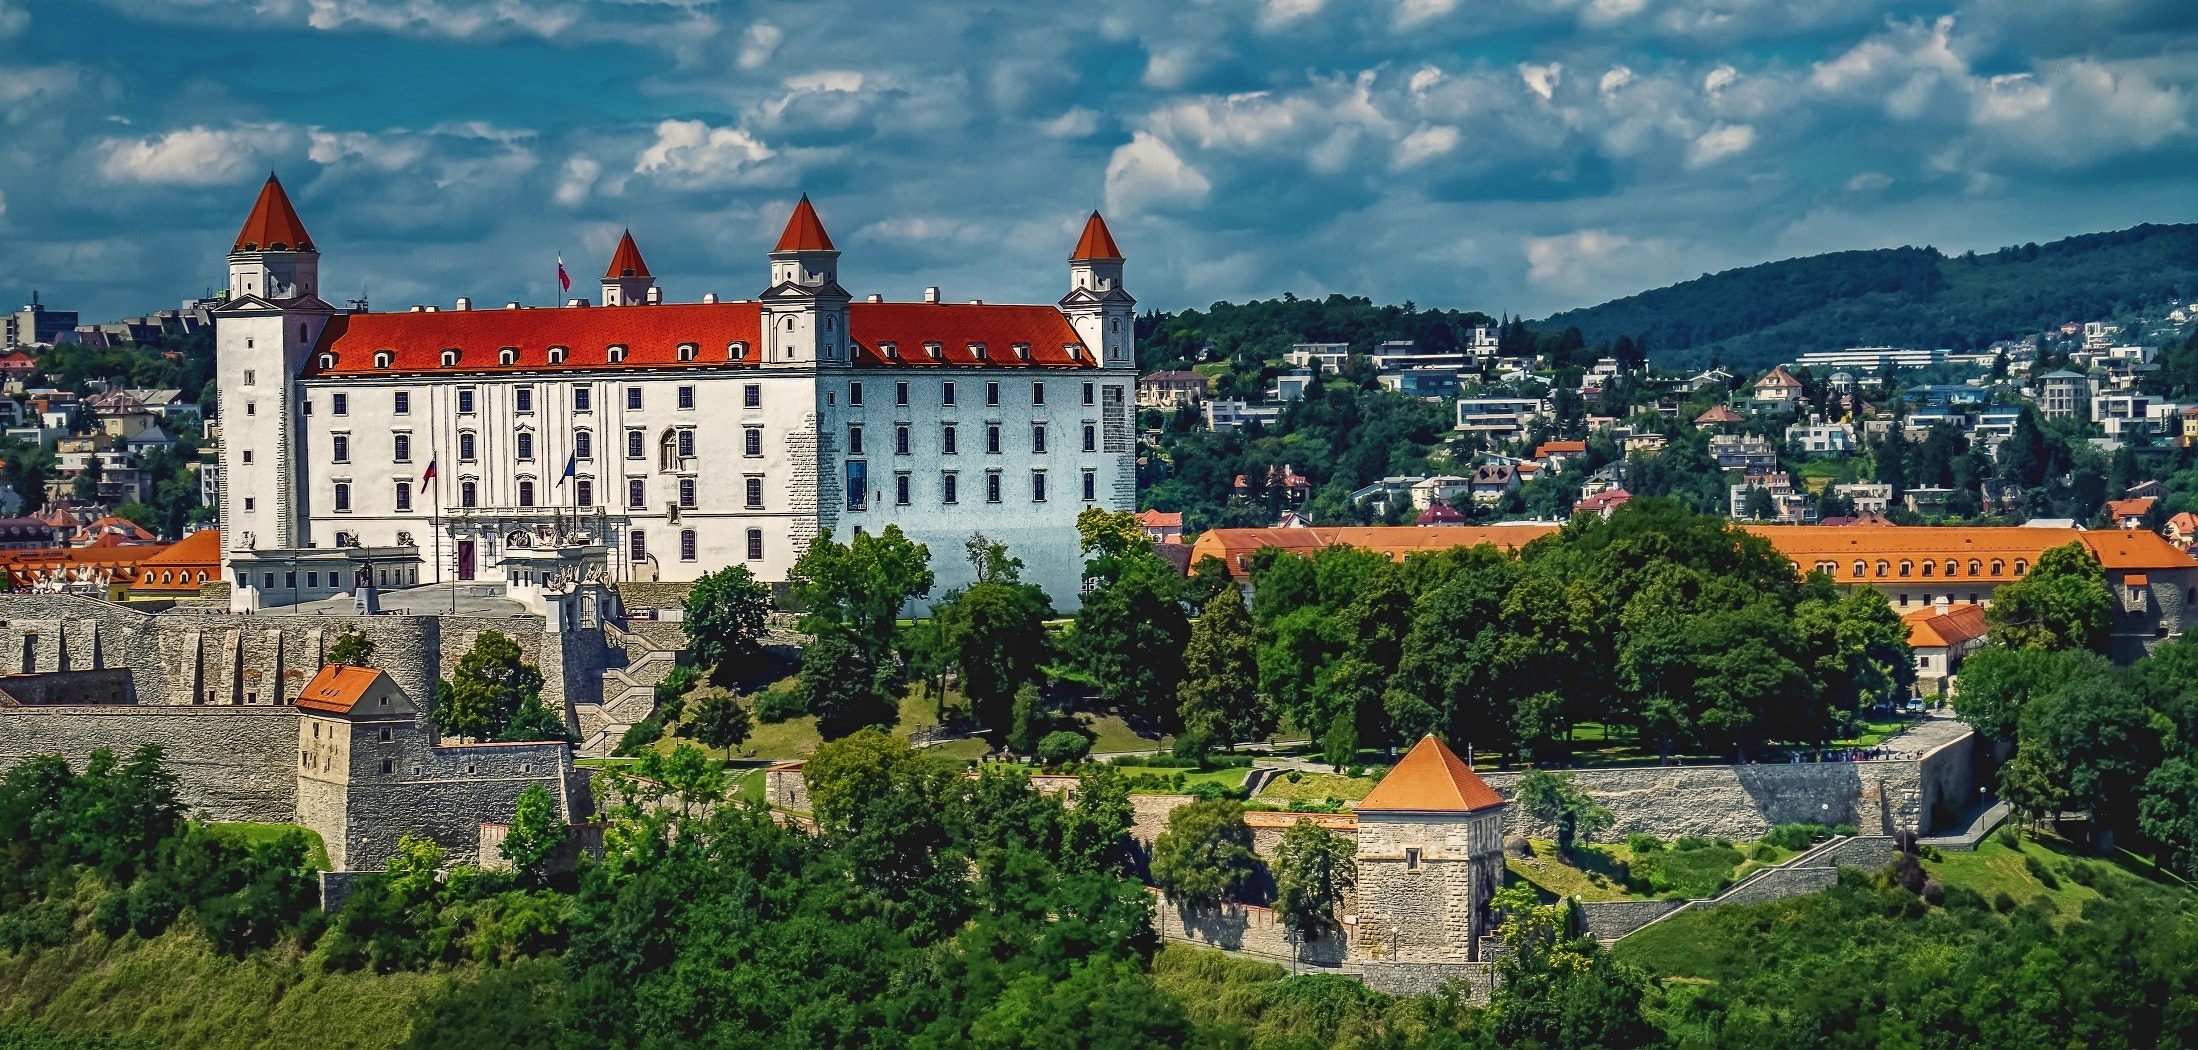
town, landmark, human settlement, city, building, castle, urban area, roof, architecture, sky, stately home, chateau, tourism, hill station, metropolitan area, palace, photography, real estate, medieval architecture, cityscape, historic site, village, estate, residential area, hill, house, mountain range, unesco world heritage site, facade, suburb